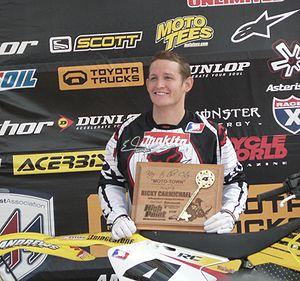
Ricky Carmichael, né le 27 novembre 1979 à Clearwater en Floride, est un pilote américain de moto-cross.